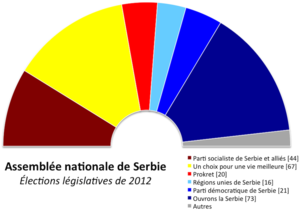
Composition politique de l'Assemblée nationale serbe après les élections législatives du 6 mai 2012.
Les élections législatives serbes de 2012 ont eu lieu le 6 mai 2012, pour élire les deux cent cinquante députés de la neuvième législature de l'Assemblée nationale, pour un mandat de quatre ans.